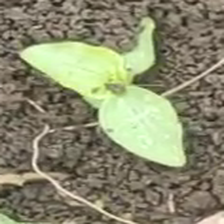
Weed species: Kena_(Commplina_benghalensio)